Anders Magnus

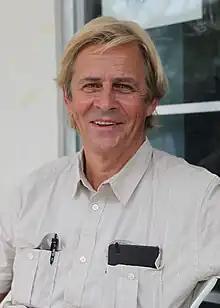
Anders Magnus, 2011.

Magnus was born in Oslo and took the cand.mag. degree in 1976. He was hired in the Norwegian Broadcasting Corporation (NRK) in 1978, and after tenures in "Bergens Tidende" from 1982 to 1992 and TV 2 from 1992 to 1998 he returned to NRK in 1998. He served as the NRK correspondent covering all of Africa from 1998 to 2002, and later as correspondent covering Asia from 2010 to 2014.